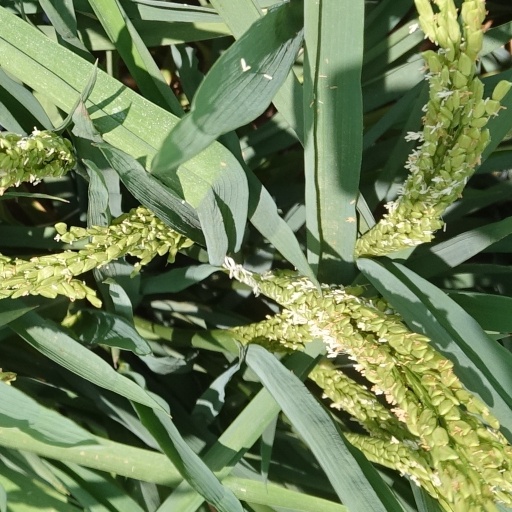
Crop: rice